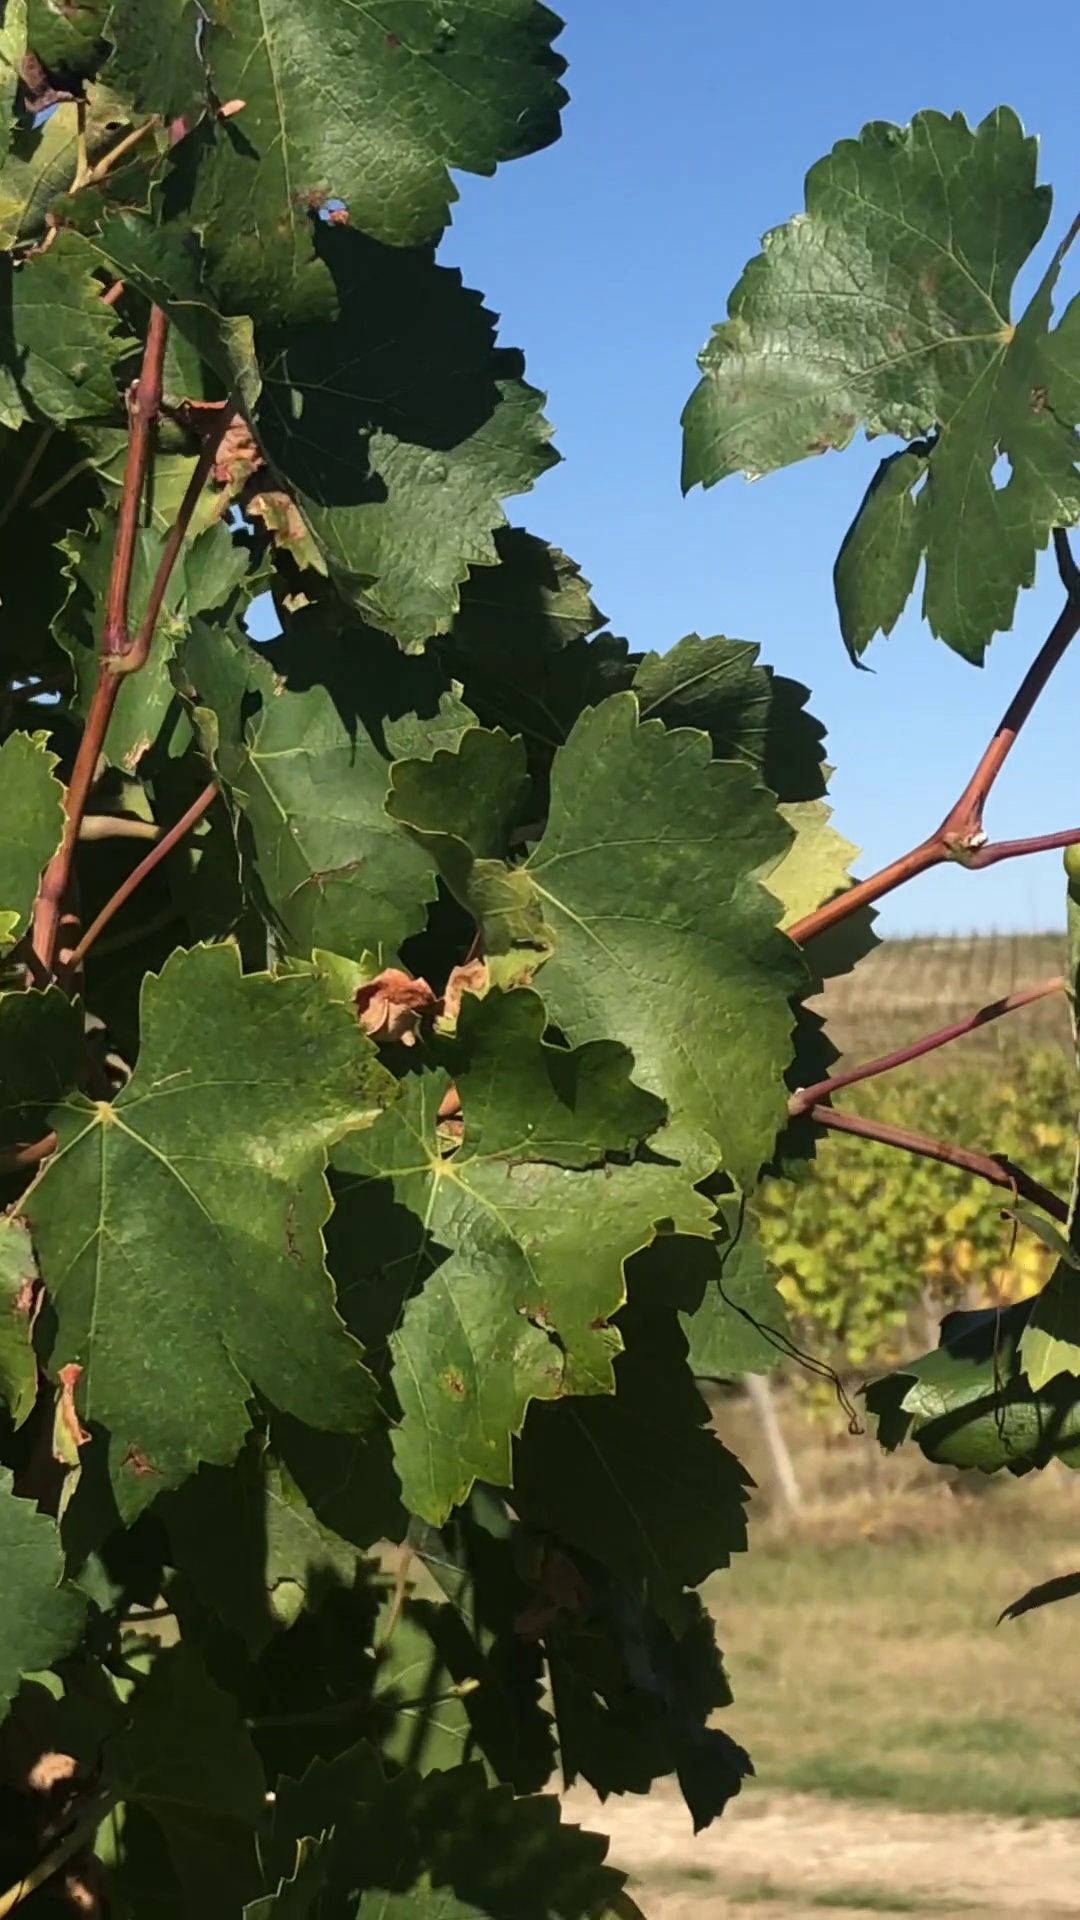
Label: healthy